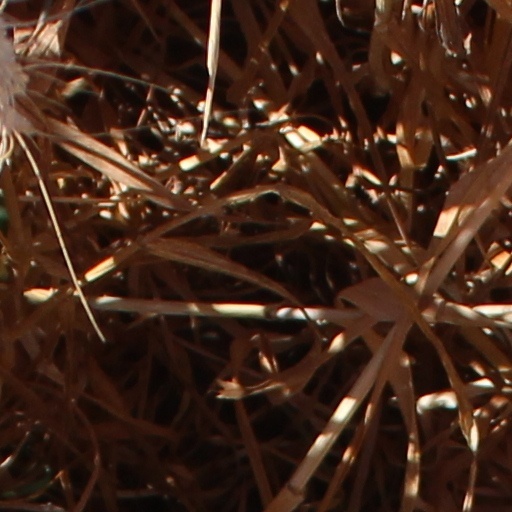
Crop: wheat